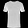
Label: T - shirt / top